Prison of Solomon

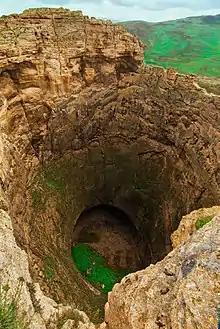
Inside the pit

Located 3 kilometers west of Takht-e Soleymān, the place has been subject to many religious and cultural practices through ages. It used to be surrounded by walls and hosted a Mannaean temple in 880–660 BCE. However it did not reach its greatest religious importance until early 5th century CE when Takht-e Soleyman was established nearby as an important Zoroastrian temple.